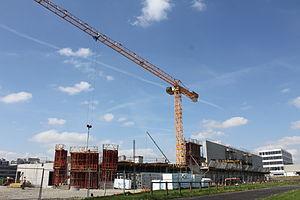
Stade Robert-Poirier en construction sur le campus de Villejean à Rennes, en avril 2014.
Le stade Robert-Poirier, ou stade d'athlétisme de Villejean, est un stade d'athlétisme couvert, inauguré le 5 juin 2015 sur le campus de Villejean à Rennes. Il dépend de l'université Rennes 2 dans le cadre du développement d'un campus d'excellence sportive et peut accueillir 1 200 spectateurs dont 734 assis.